Punjabi University

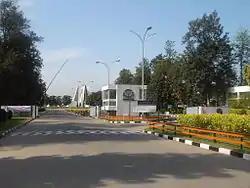
Main gate of Punjabi University

The university campus is spread over an area of over , on the Patiala-Chandigarh road, about 7 kilometres from Patiala. The institution has more than 70 teaching and research departments, covering disciplines in Humanities, Science, Engineering, Pharmacy, Law, Fine Arts, Computer Science and Business Management. University also conducts various degree, diploma and certificate courses through distance learning. University not only caters to students from northern region, but students from African countries also take admission here.